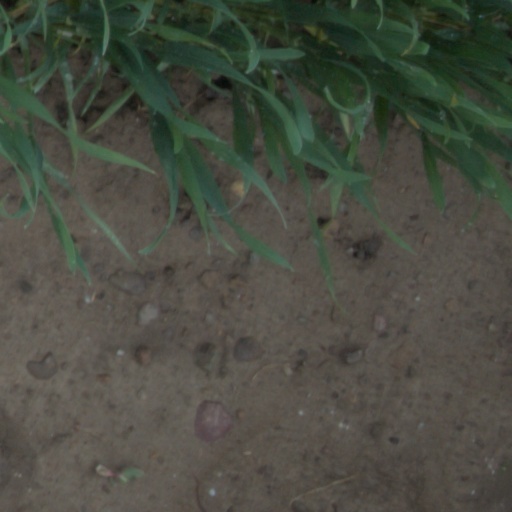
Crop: wheat